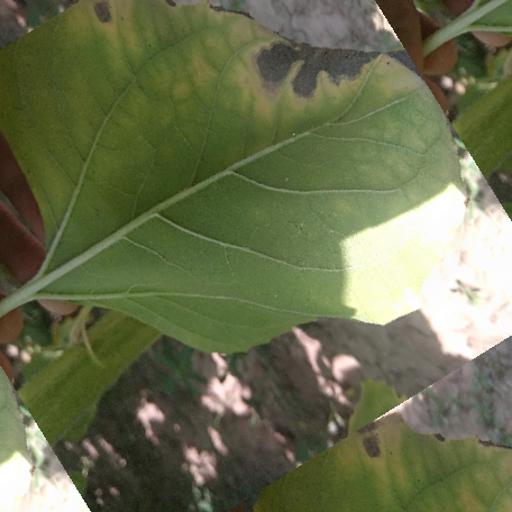
Label: Downy_mildew